Koelnmesse

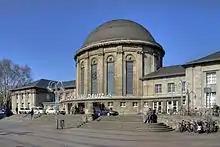
Köln Messe/Deutz station

The trade fair grounds lie in Cologne's right-Rhenish district of Deutz, directly adjacent to Köln Messe/Deutz station to the south. Among others, the station has ICE connections by Deutsche Bahn to Köln Hbf and Cologne/Bonn Airport. West of the trade fair grounds lies the "Rheinpark", a 40 hectare large park on the River Rhine, and "Tanzbrunnen", an open-air theater.